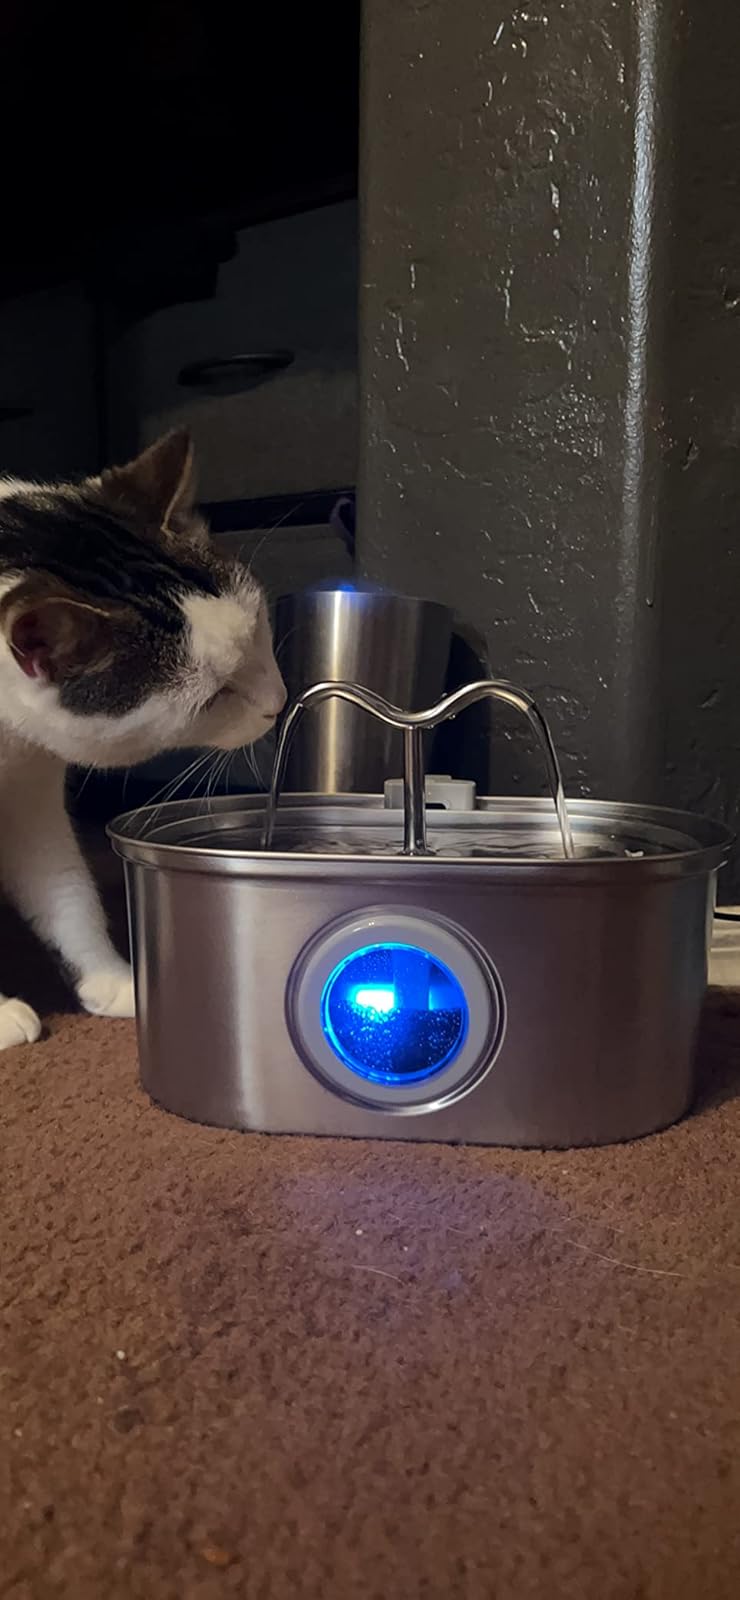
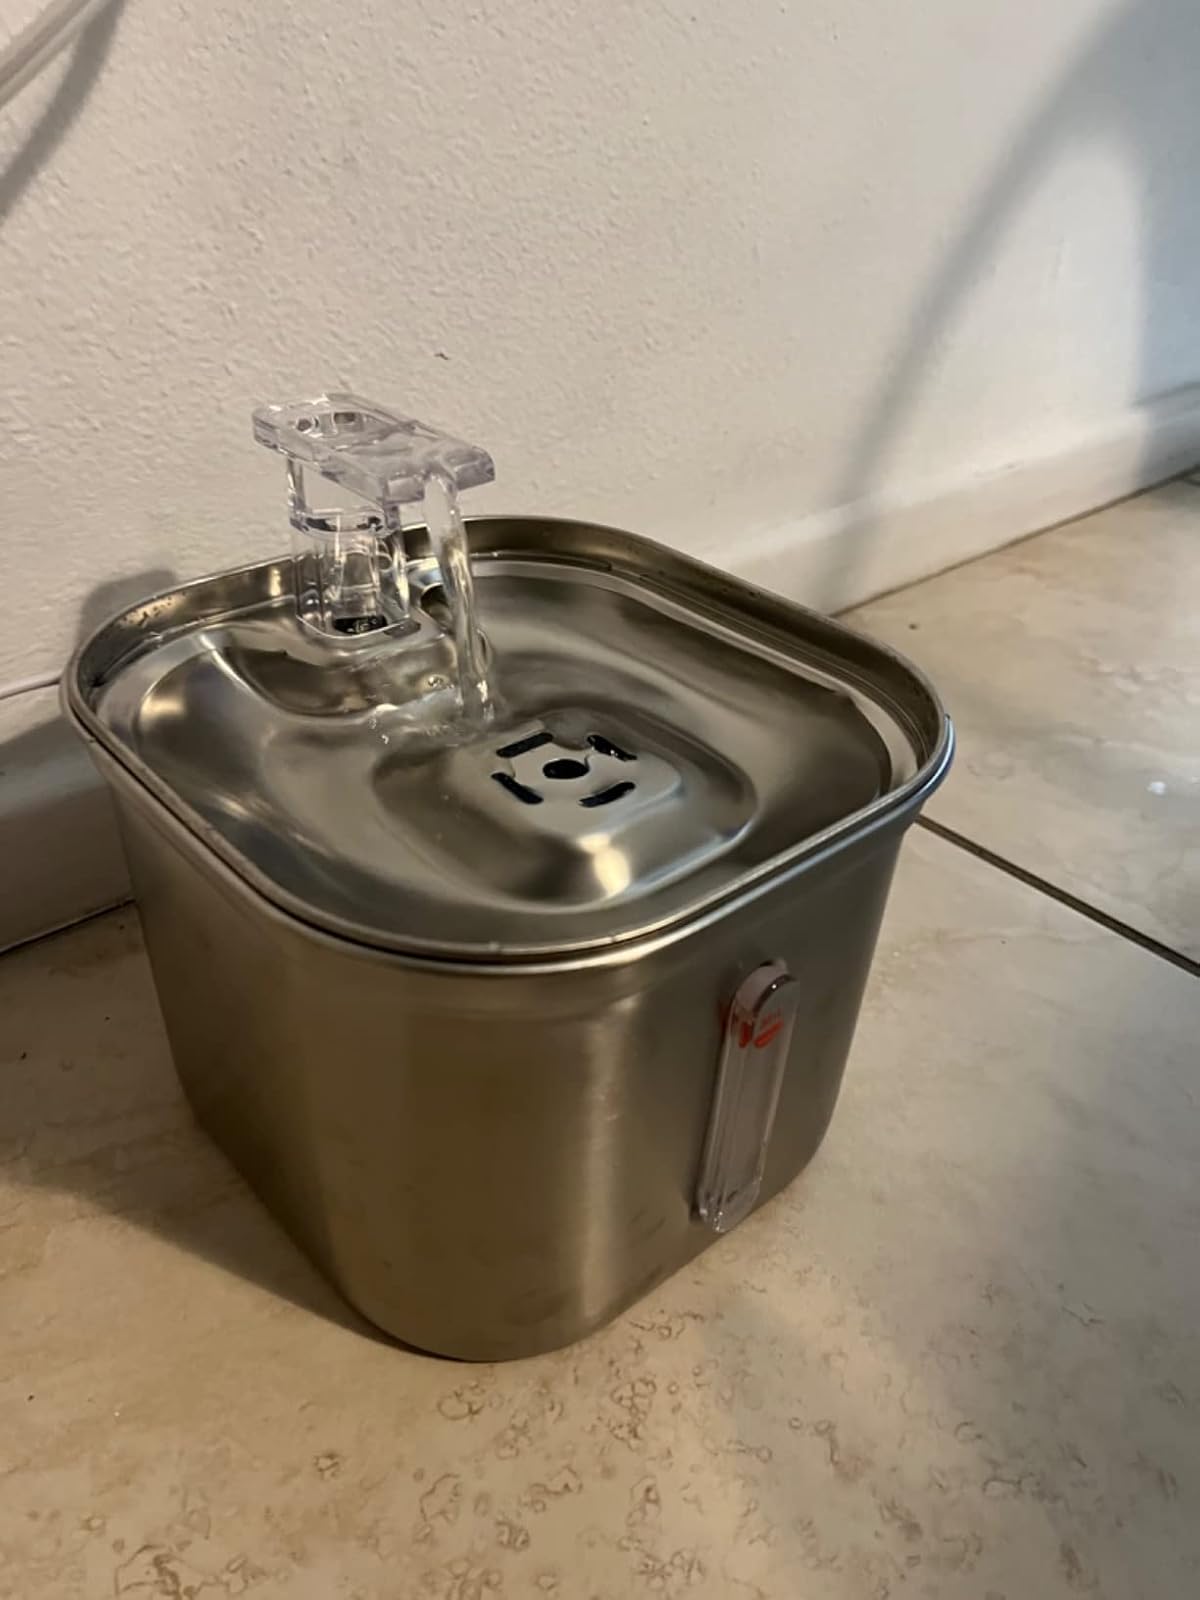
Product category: items_bowl
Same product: no